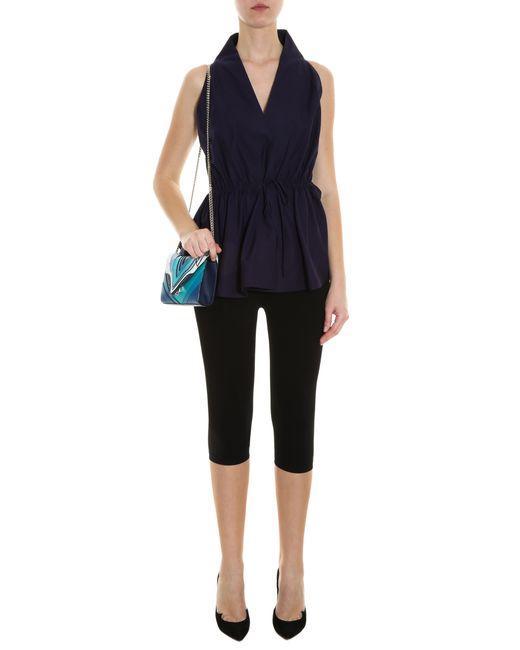
Blaues Neckholder-Top mit kniehohen schwarzen Leggings, Freizeitkleidung